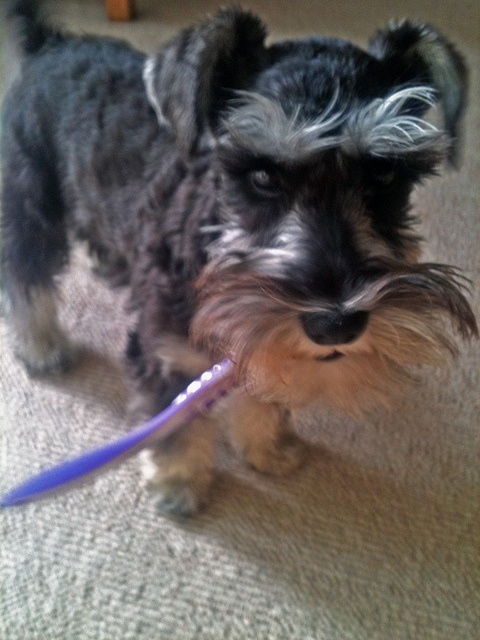
a dog that has a tooth brush in his mouth
Dog with a tooth brush in mouth in floor
Small gray and black dog holding a toothbrush in its mouth on a carpet.
a close up o a dog with a tooth brush in its mouth
A dog with a tooth brush in his mouth.